Barbajuan
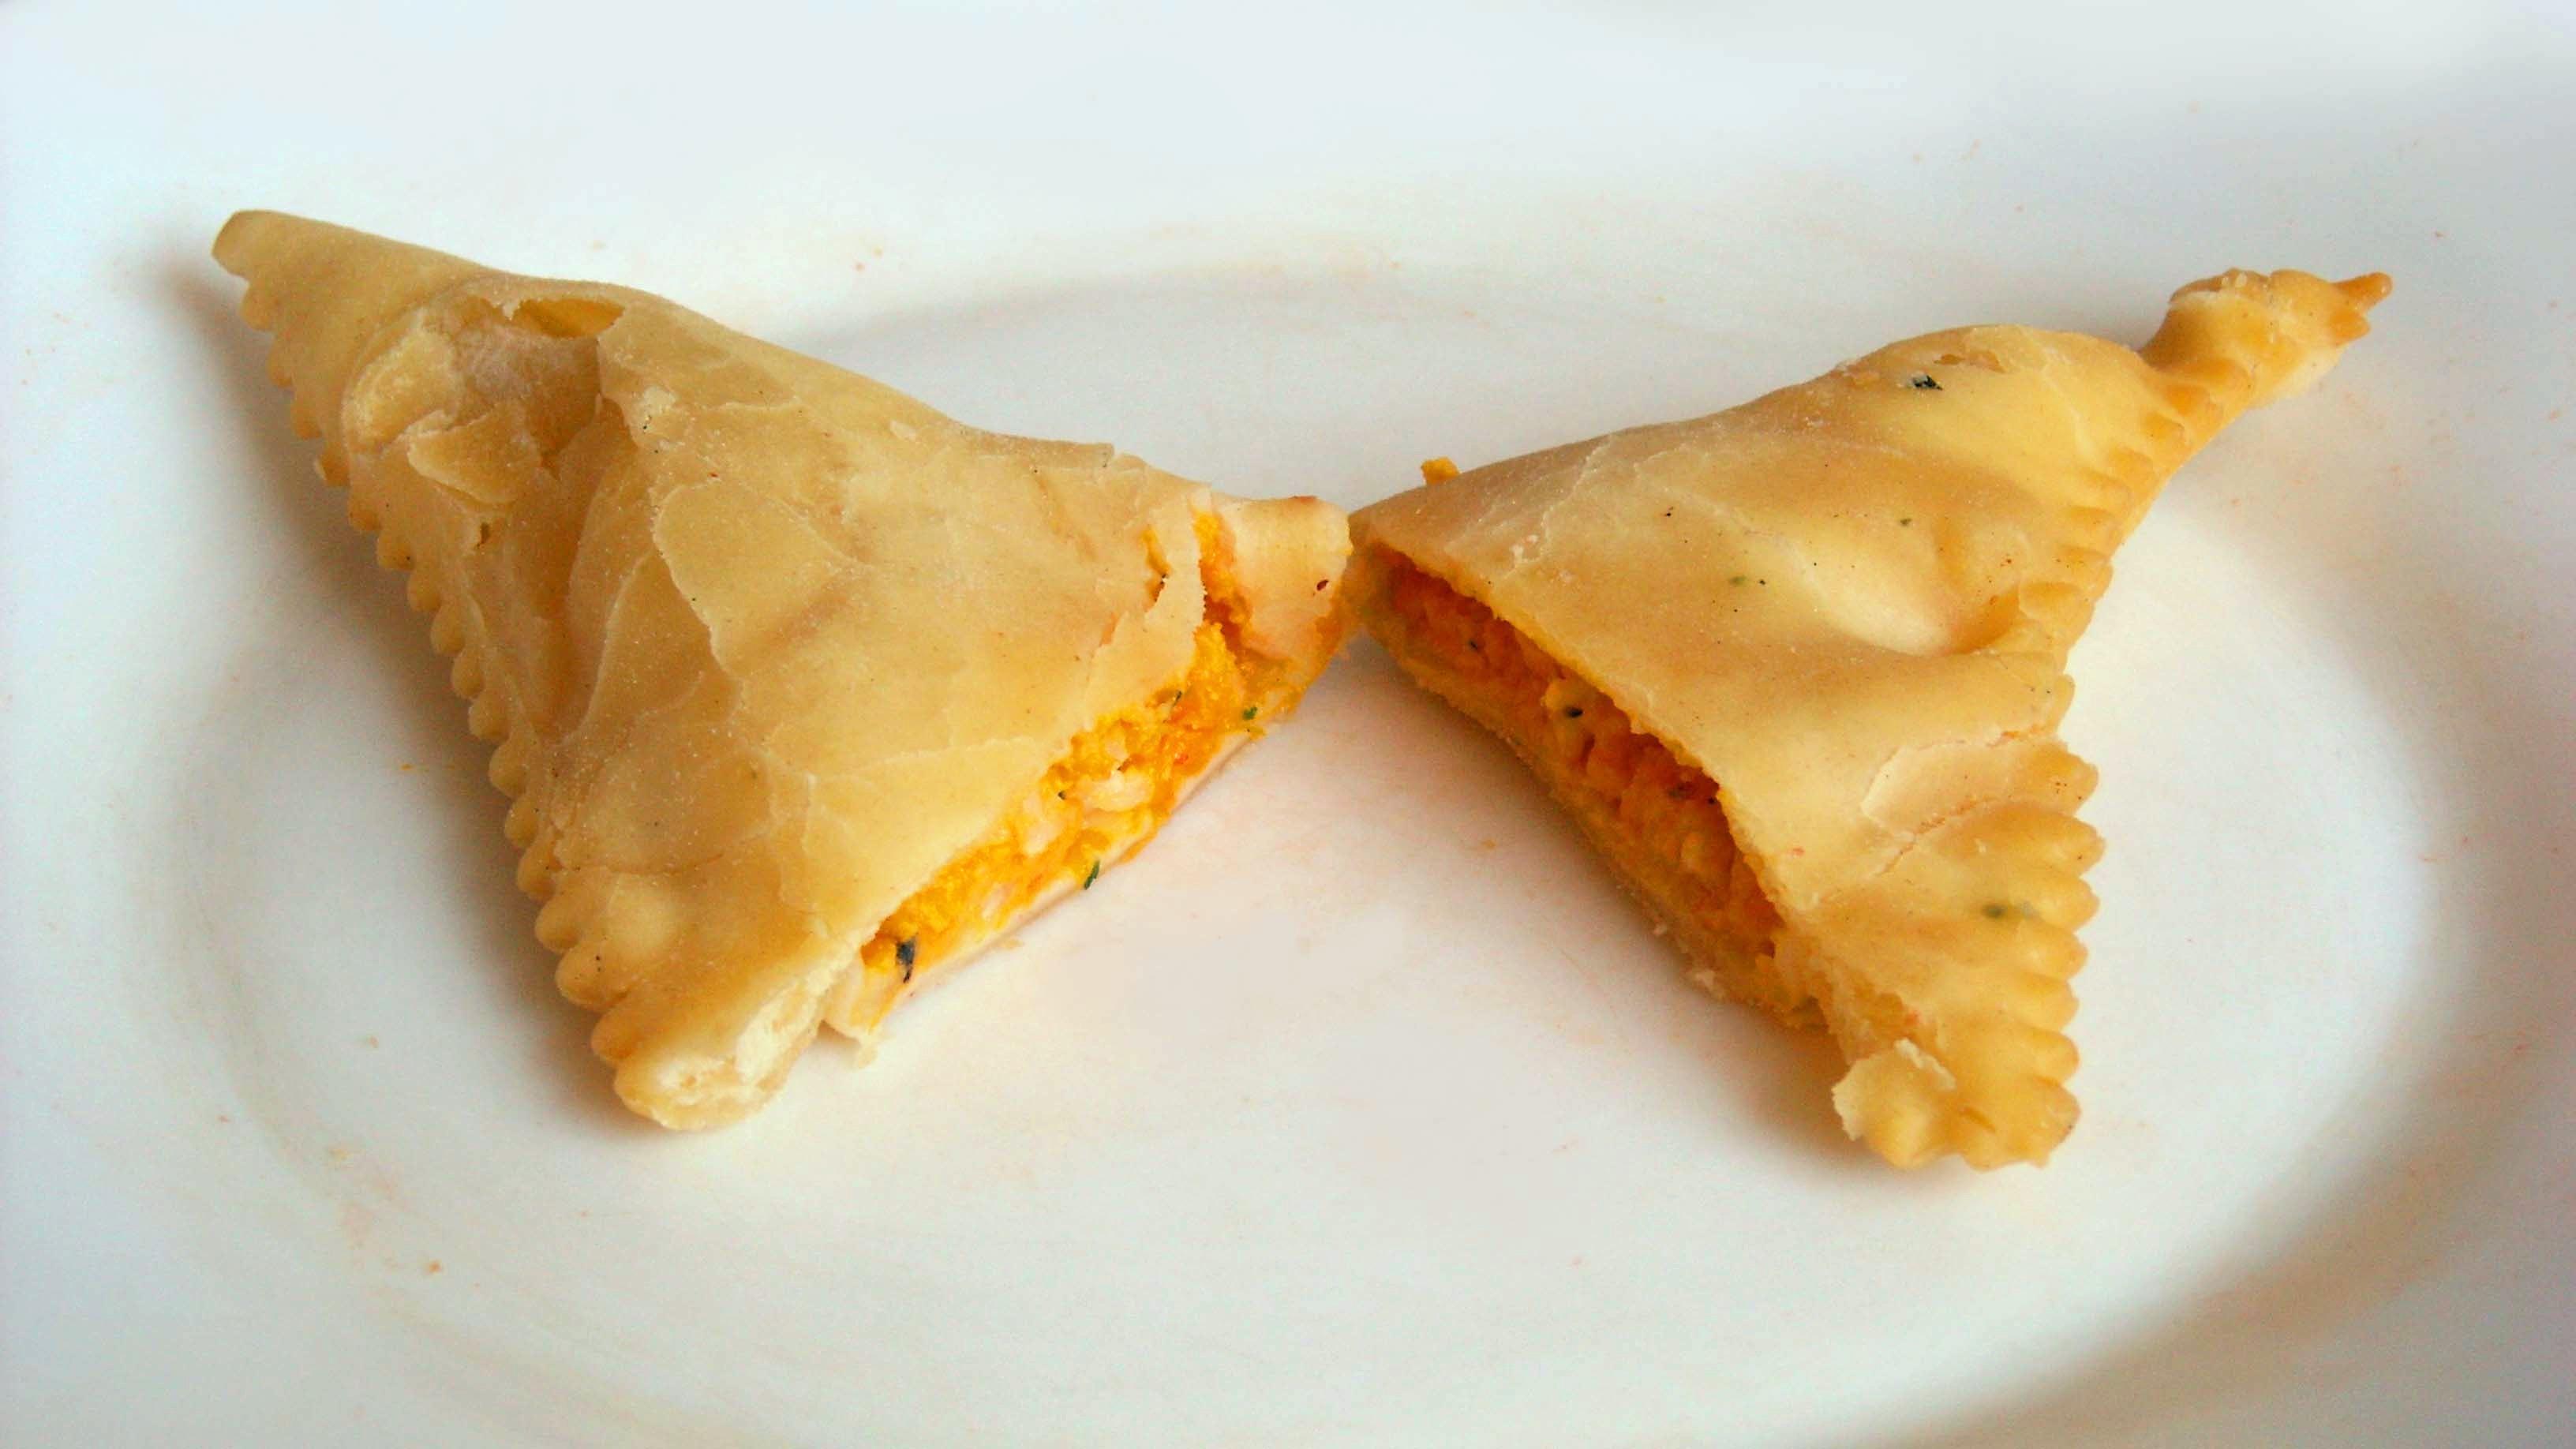
Also known as:
cs - Czech: Barbajuan
es - Spanish: Barbagiuai
fr - French: Barbajuan
it - Italian: Barbagiuai
lij - Ligurian: Barbagiuan
nb - Norwegian Bokmål: Barbagiuan
pt - Portuguese: Barbagiuan
sq - Albanian: Barbajuan
sv - Swedish: Barbagiuan
Category: fritter, snack (stuffed fritter)
Cuisine: French
Associated cuisines: French
Area: Castellar
Countries: France
Region: Western Europe, , , ,
The dish is a fritter stuffed with chard, rice, cheese, and other fillings.